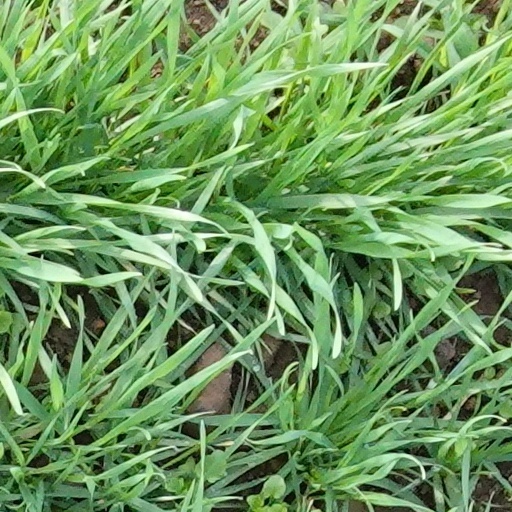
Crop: wheat